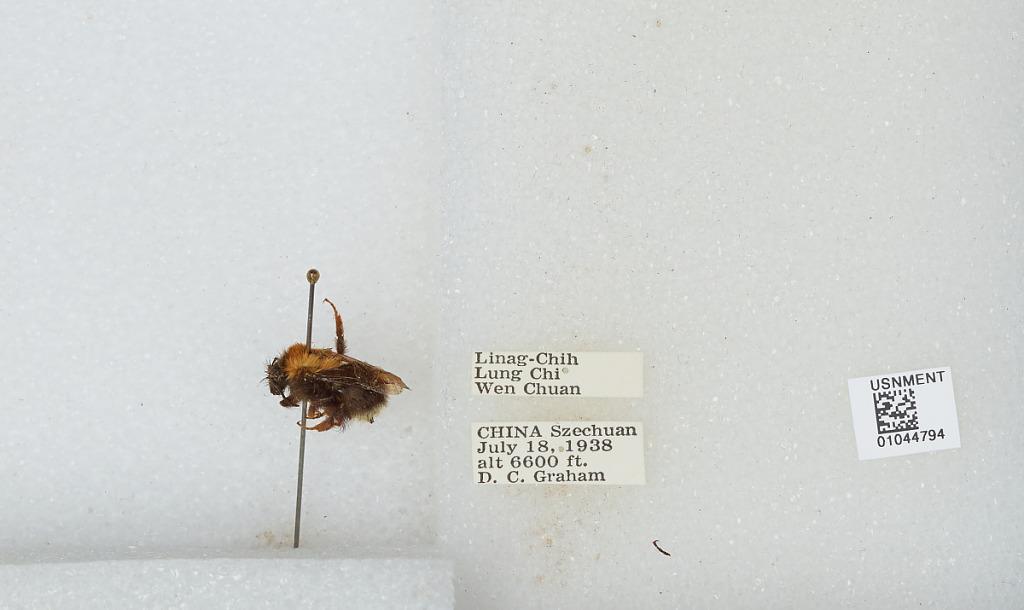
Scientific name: Bombus sp.
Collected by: D. Graham
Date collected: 1938-7-18
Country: China
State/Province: Sichuan
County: Wenchuan Xian
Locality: Linag-Chih, Lung Chi